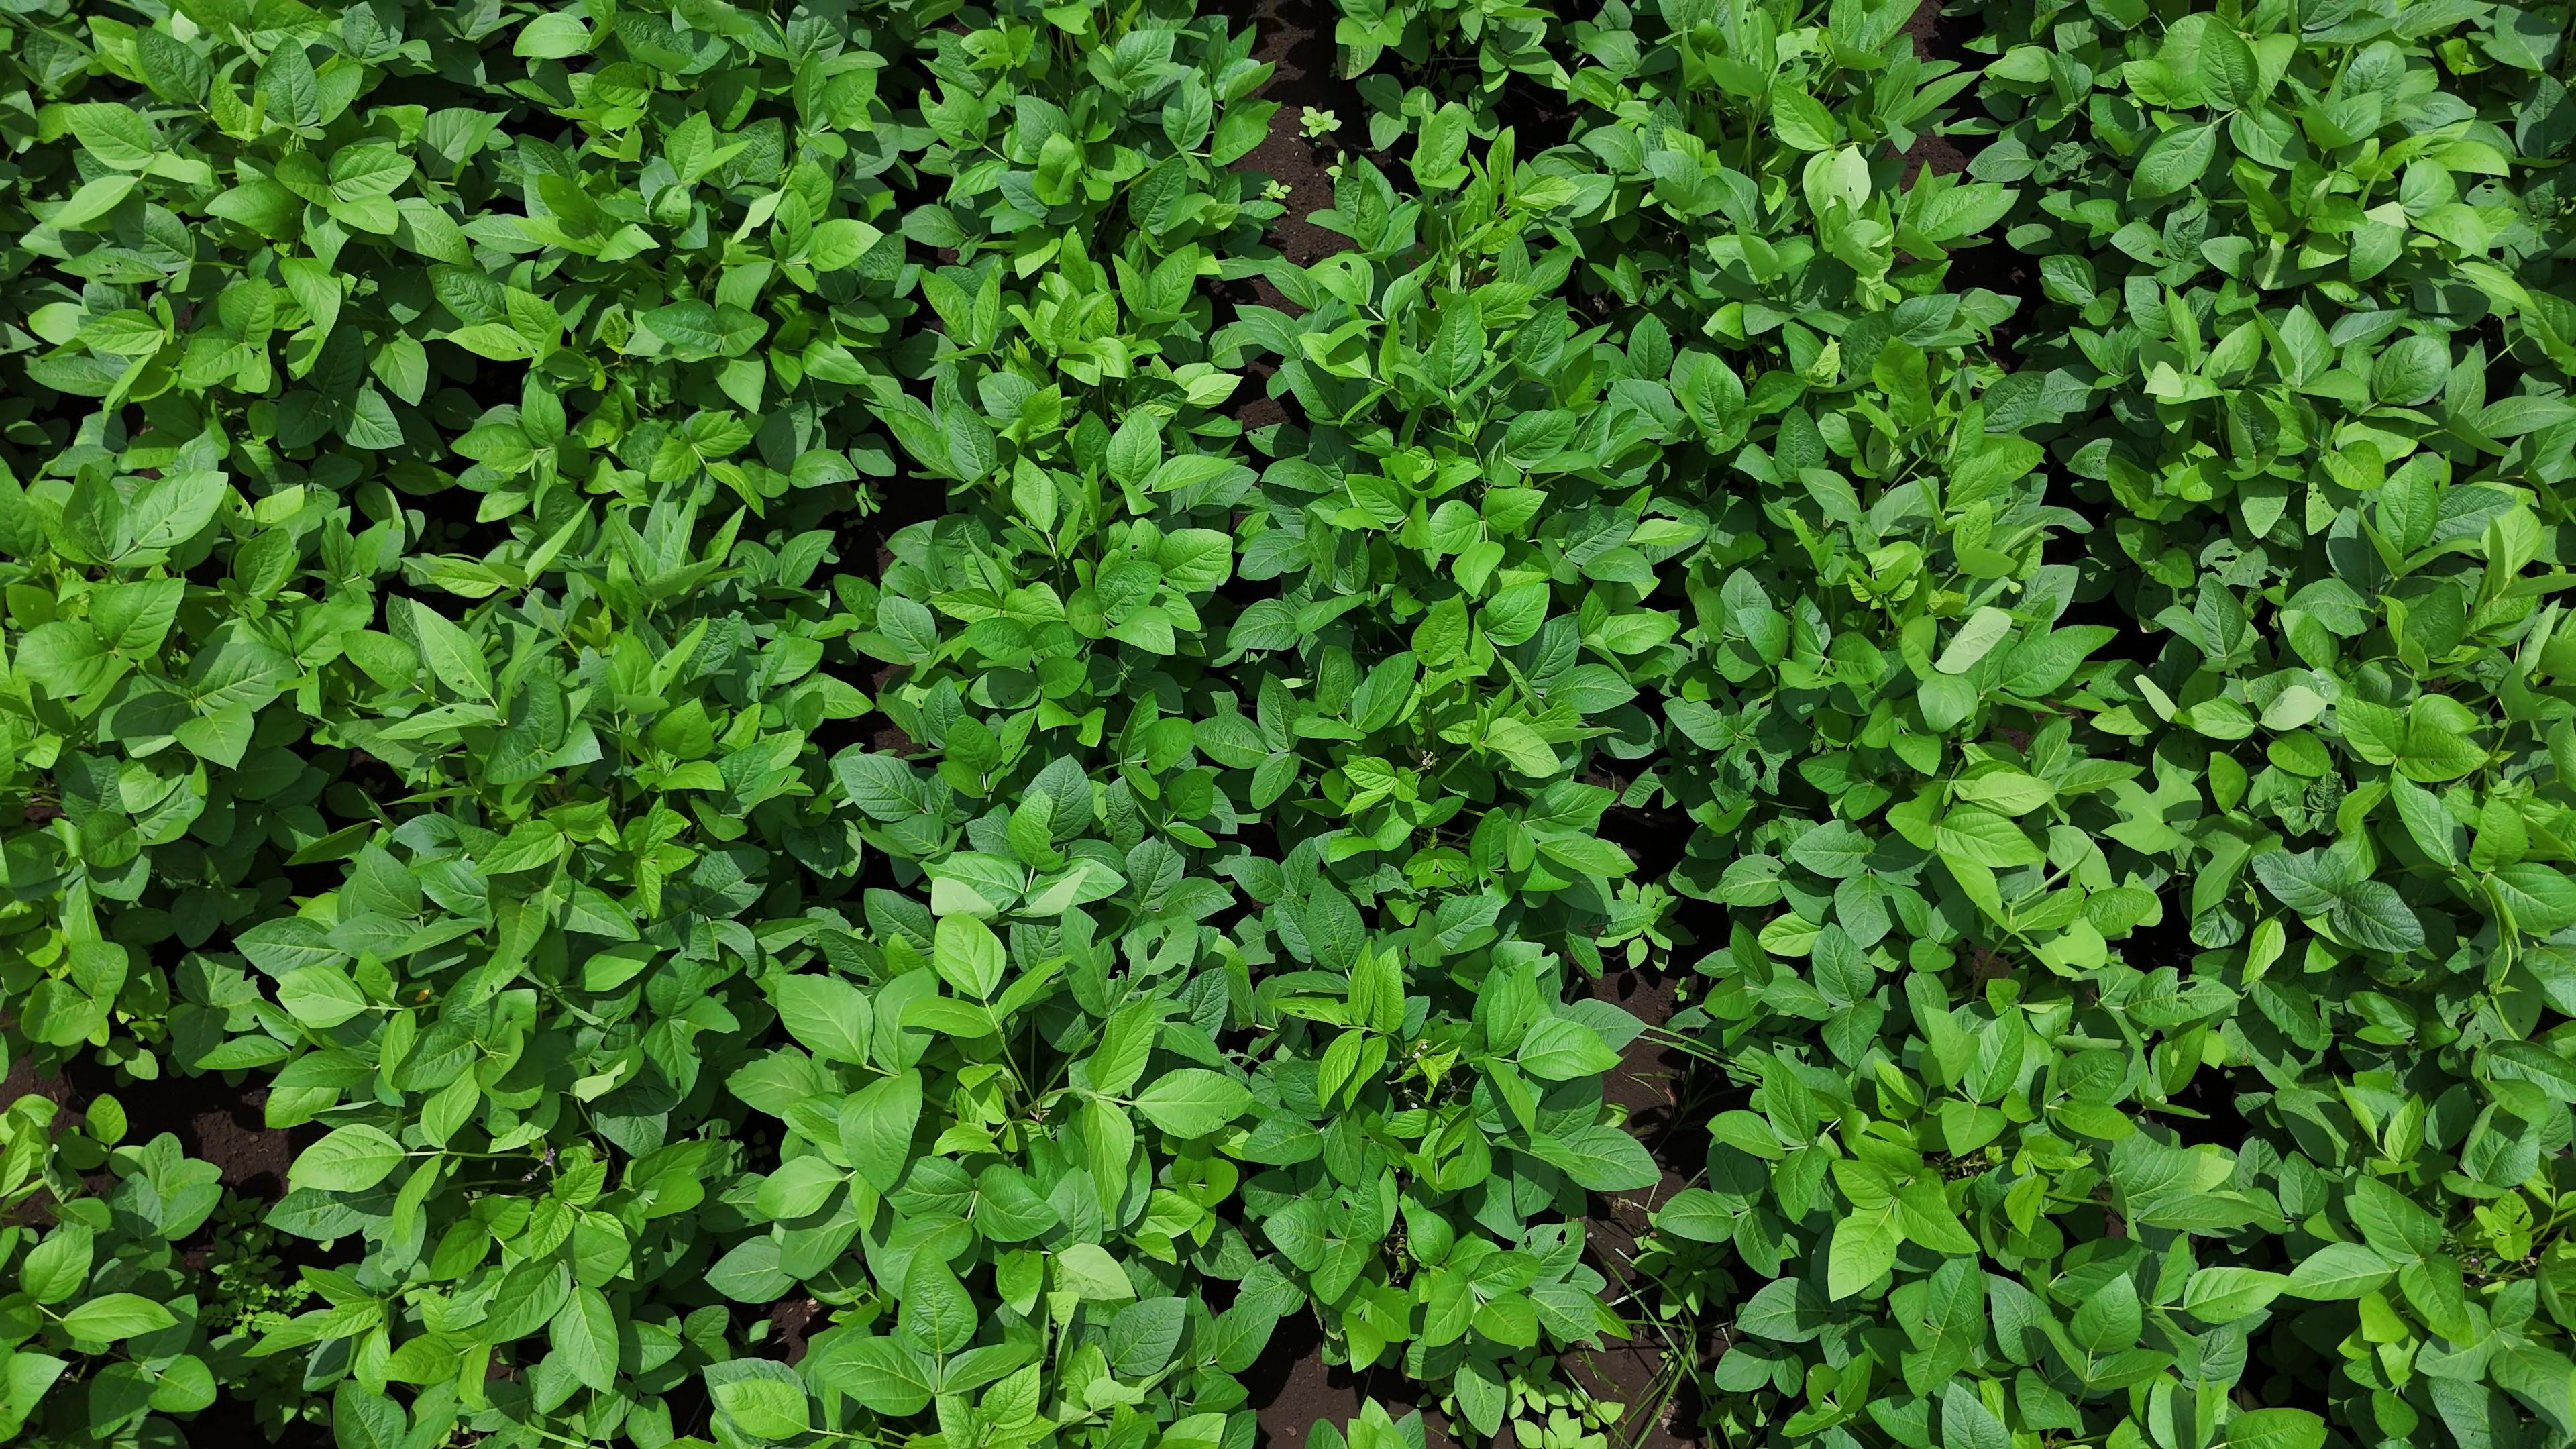
Label: Healthy